Scuba cylinder valve

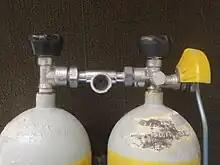
The top of a twin set of steel 7-litre cylinders shows a pair of Dräger vertical spindle taper thread valves with rubber knobs and DIN outlets linked by a single DIN centre-outlet manifold. The left side cylinder has a reserve lever with operating rod and a yellow plastic guard over the lever to reduce the risk of it being inadvertently opened by bumping against the surroundings.

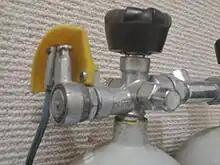
Close up of a Draeger reserve valve, showing the plastic guard and the connection of the operating lever, which is held on by a spring loaded pin and which can be adjusted to several angles. depending on which of the holes on the reserve spindle the pin engages.

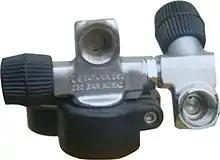
A valve body is shown in place on a cylinder neck, with a cylinder handle clamped below. The valve has a DIN connection socket in line with and perpendicular to the cylinder axis, and the orthogonal right hand operated main valve spindle has a plastic knob. Opposite this knob, and on the axis of this spindle, there is a socket into which a secondary valve body has been screwed, using left hand thread and a lock nut. This secondary valve also has a DIN connection socket, on a stub branch perpendicular to its inlet axis, orientated downwards and facing in the same direction as the main outlet, towards the viewer. The secondary valve knob is roughly opposite to the secondary outlet and the axis points upward and slightly backward. The main valve and spindle valve axes form the shape of a capital H.

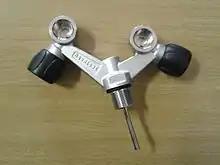
a parallel thread cylinder valve is shown, with a chromed dip tube, and two DIN valved connection sockets. The sockets are offset from the angled arms of the valve body, which branch at roughly 45 degrees from the neck thread axis in the same plane. The connection socket axes are orthogonal to the plane of the arms, and the valve spindles are orthogonal to their outlets and the axis of each arm, with the knobs to the outsides.

Until the 1970s, when submersible pressure gauges on regulators came into common use, diving cylinders often used a mechanical reserve mechanism to indicate to the diver that the cylinder was nearly empty. The gas supply was automatically cut-off by a spring loaded valve when the gas pressure reached the reserve pressure. To release the reserve, the diver pulled down on a rod that ran along the side of the cylinder and which activated a lever to open a bypass valve. The diver would then finish the dive before the reserve was consumed. The reserve could be adjusted by spring stiffness, typically for a single cylinder, but for twin sets and triple sets . On occasion, divers would inadvertently trigger the mechanism while donning gear or performing a movement underwater and, not realizing that the reserve had already been accessed, could find themselves out of air at depth with no warning whatsoever. These valves became known as "J-valves" from being item "J" in one of the first scuba equipment manufacturer catalogs. The standard non-reserve yoke valve at the time was item "K", and is often still referred to as a "K-valve". J-valves are still occasionally used by professional divers in zero visibility, where the submersible pressure gauge (SPG) can not be read. While the recreational diving industry has largely discontinued support and sales of the J-valve, the US Department of Defense, the US Navy, NOAA (the National Oceanographic and Atmospheric Administration) and OSHA (the national Occupational Health and Safety Administration) all still allow or recommend the use of J-valves as an alternative to a bailout cylinder or as an alternative to a submersible pressure gauge. They are generally not available through recreational dive shops, but are still available from some manufacturers. They can be significantly more expensive than K-valves from the same manufacturer.